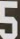
Number: 5